Funk

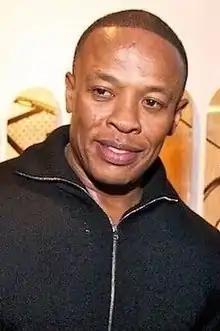
Dr. Dre (pictured in 2011) was one of the influential creators of G-funk.

Acts in the genre include German krautrock band Can and American funk artists Sly Stone and George Clinton. A wave of early 1980s UK and US post-punk artists (including Public Image Ltd, Talking Heads, the Pop Group, Gang of Four, Bauhaus, Cabaret Voltaire, Defunkt, A Certain Ratio, and 23 Skidoo) embraced black dance music styles such as disco and funk. The artists of the late 1970s New York no wave scene also explored avant-funk, influenced by figures such as Ornette Coleman. Reynolds noted these artists' preoccupations with issues such as alienation, repression and technocracy of Western modernity.